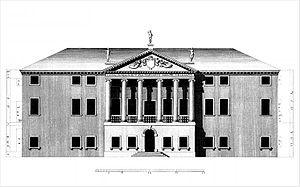
La villa Piovene est une villa veneta attribuée, non sans avoir suscité bon nombre d'interrogations, à Andrea Palladio, sise à Lugo di Vicenza, dans la province de Vicence et la région Vénétie, en Italie.
Les villas de Palladio sont des villas sises en Vénétie, majoritairement dans la province de Vicence, conçues par l'architecte Andrea Palladio.